Aleksandr Vasilevsky

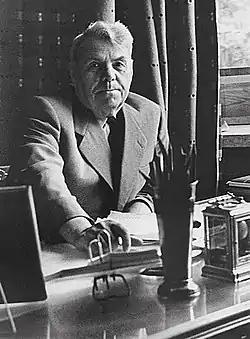
Vasilevsky in 1965

During the 1944 summer offensive, Stalin announced that he would appoint Vasilevsky Commander-in-Chief of USSR Forces in the Far East once the war against Germany ended. Vasilevsky began drafting the war plan for Japan by late 1944 and began full-time preparation by April 27, 1945. In June 1945, Stalin approved his plan. Vasilevsky then received the appointment of Commander-in-Chief of USSR Forces in the Far East and travelled by armoured train to Chita to execute the plan.